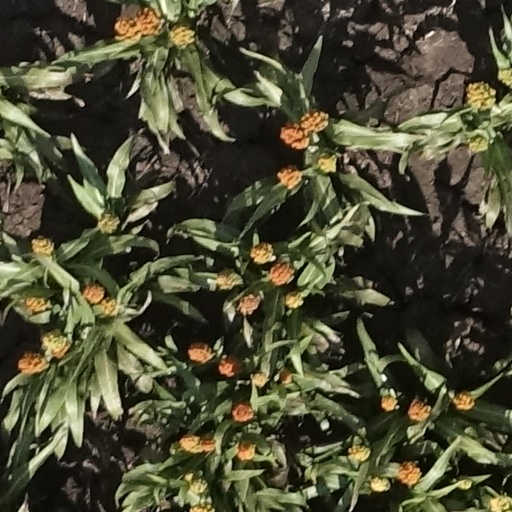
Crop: sorghum